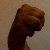
The image shows a hand gesture representing the letter 'M' in Indian Sign Language.